Kamala Harris 2020 presidential campaign

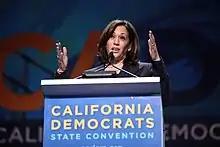
Harris at the California Democrats State Convention in 2019

On April 1, Harris delivered a speech at a labor dinner honoring state legislators in Sacramento, California where she listed workers benefits that would not have been made possible without organized labor and condemned rhetoric that described unions as "special-interest groups".